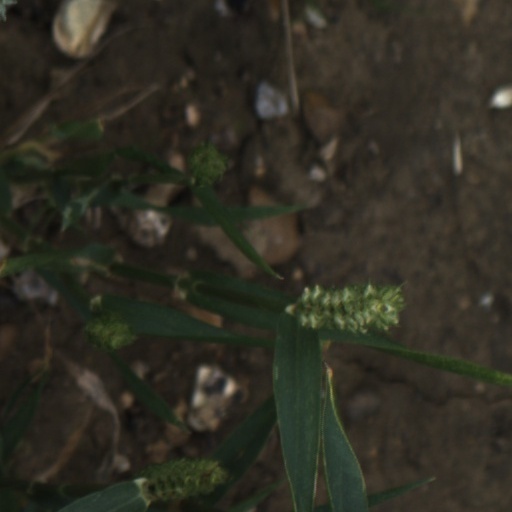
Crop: wheat